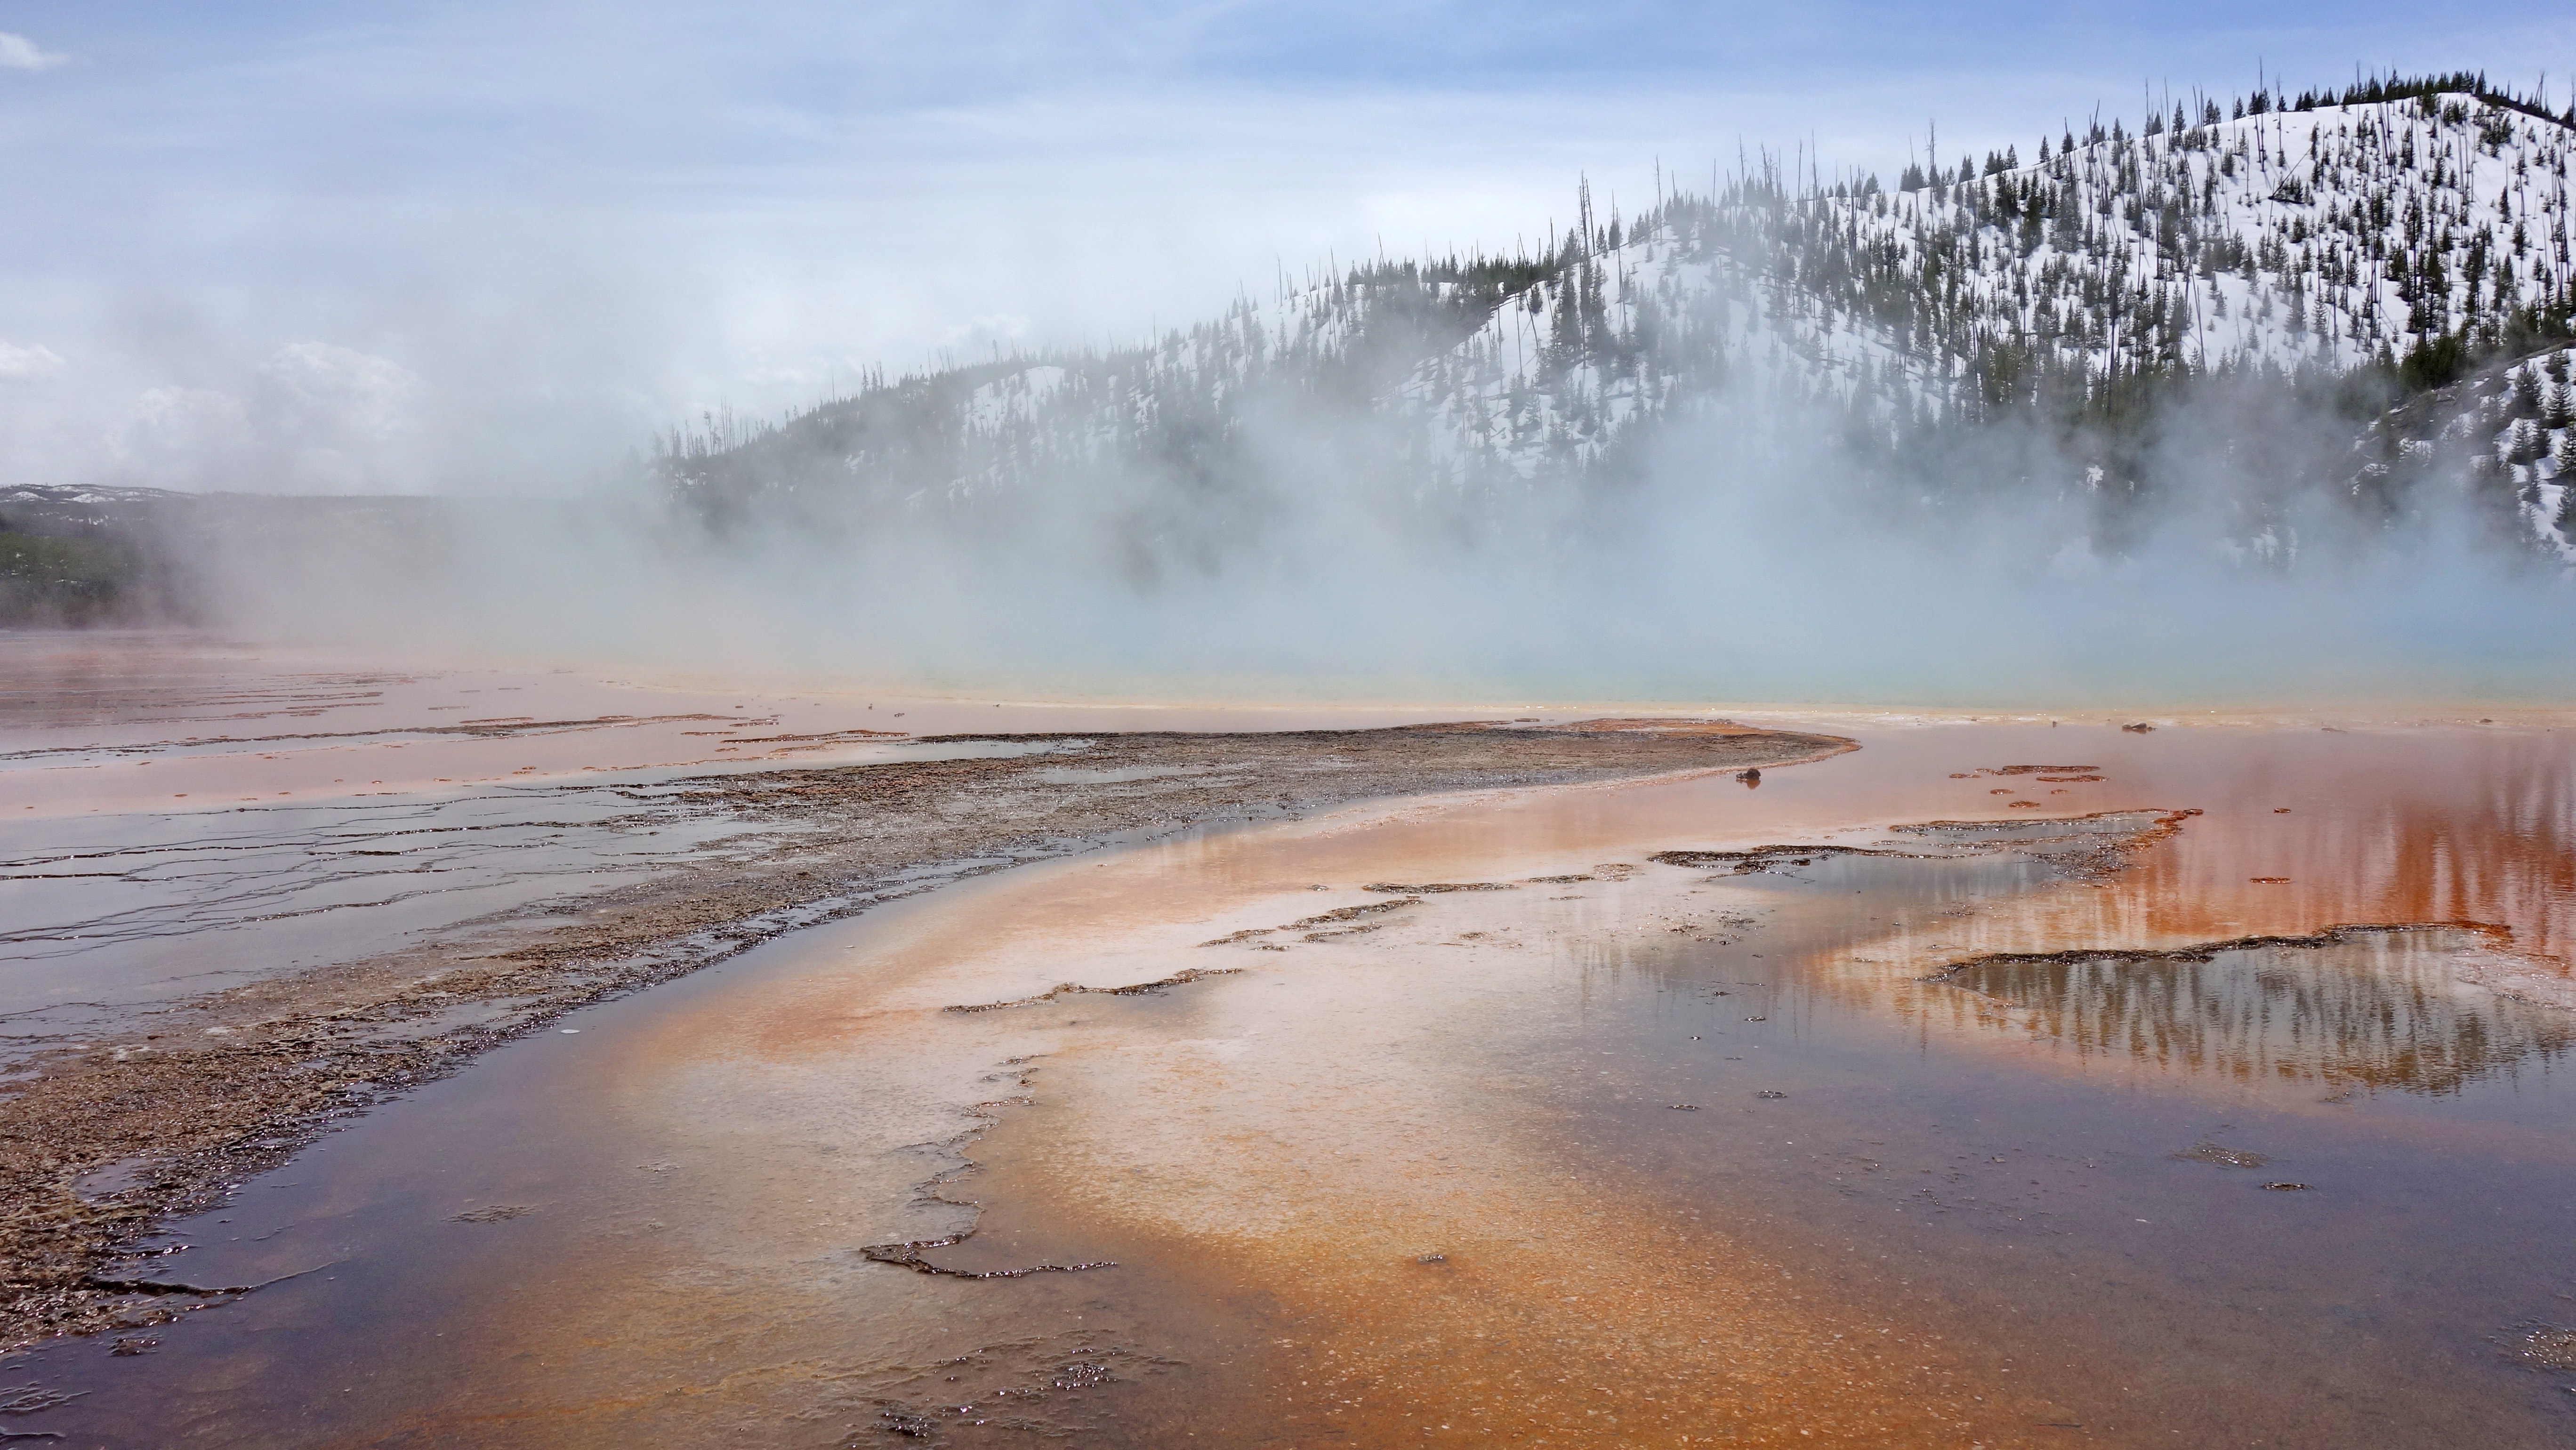
landscape, water, nature, mist, morning, wave, river, spring, reflection, national park, body of water, yellowstone, united states, geyser, landform, grand prismatic spring, national parks, geographical feature, atmospheric phenomenon